Dominant white

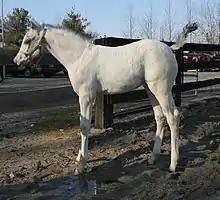
This "white-born" or "fewspot" Appaloosa foal is hard to distinguish from white without familiarity with the leopard complex and the animal's pedigree.

Foals with lethal white syndrome (LWS) have two copies of the frame overo gene and are born with white or nearly white coats and pink skin. However, unlike dominant white horses, foals with LWS are born with an underdeveloped colon that is untreatable, and if not euthanized, invariably die of colic within a few days of birth. Horses that carry only one allele of the LWS gene are healthy and typically exhibit the "frame overo" spotting pattern. In cases of "solid" horses with frame overo ancestry, uncertain "overo" (non-tobiano) phenotype, or horses with multiple patterns, the LWS allele can be detected by DNA test.